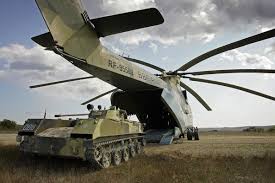
Label: BMD